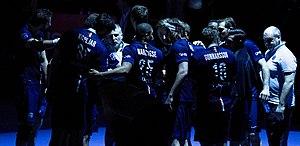
Rencontre de la 20e journée de LNh entre le PSG Handball et Sélestat. A Coubertin, le 08 avril 2015.
Thierry Perreux, né le 4 mars 1963 à Soisy-sous-Montmorency, est un ancien joueur de handball français, qui évoluait au poste d'ailier, et qui est désormais entraîneur, actuellement adjoint de Zvonimir Serdarušić au Paris Saint-Germain Handball.